Henry T. Sloane House

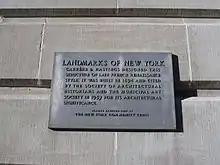
A plaque on the facade that describes the building's history

The building was designed by Carrère and Hastings and is variously described as being in the French Beaux-Arts style or a "modern French" style. It was the third major building they designed in New York City (after the Edison Building and "New York Evening Mail" building). It is five stories high, although only four stories are visible from the street. The only visible elevation of the facade is on 72nd Street and is divided vertically into four bays. The facade is further divided horizontally into three sections, reminiscent of the base, shaft, and capital of a column.